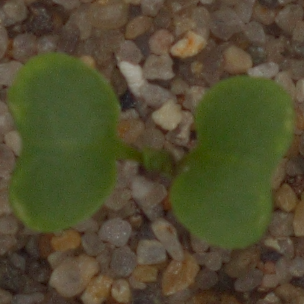
Label: charlock